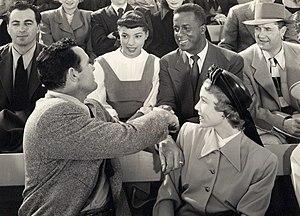
Joel Fluellen est un acteur américain, né le 1ᵉʳ décembre 1907 à Monroe, mort le 2 février 1990 à Los Angeles.